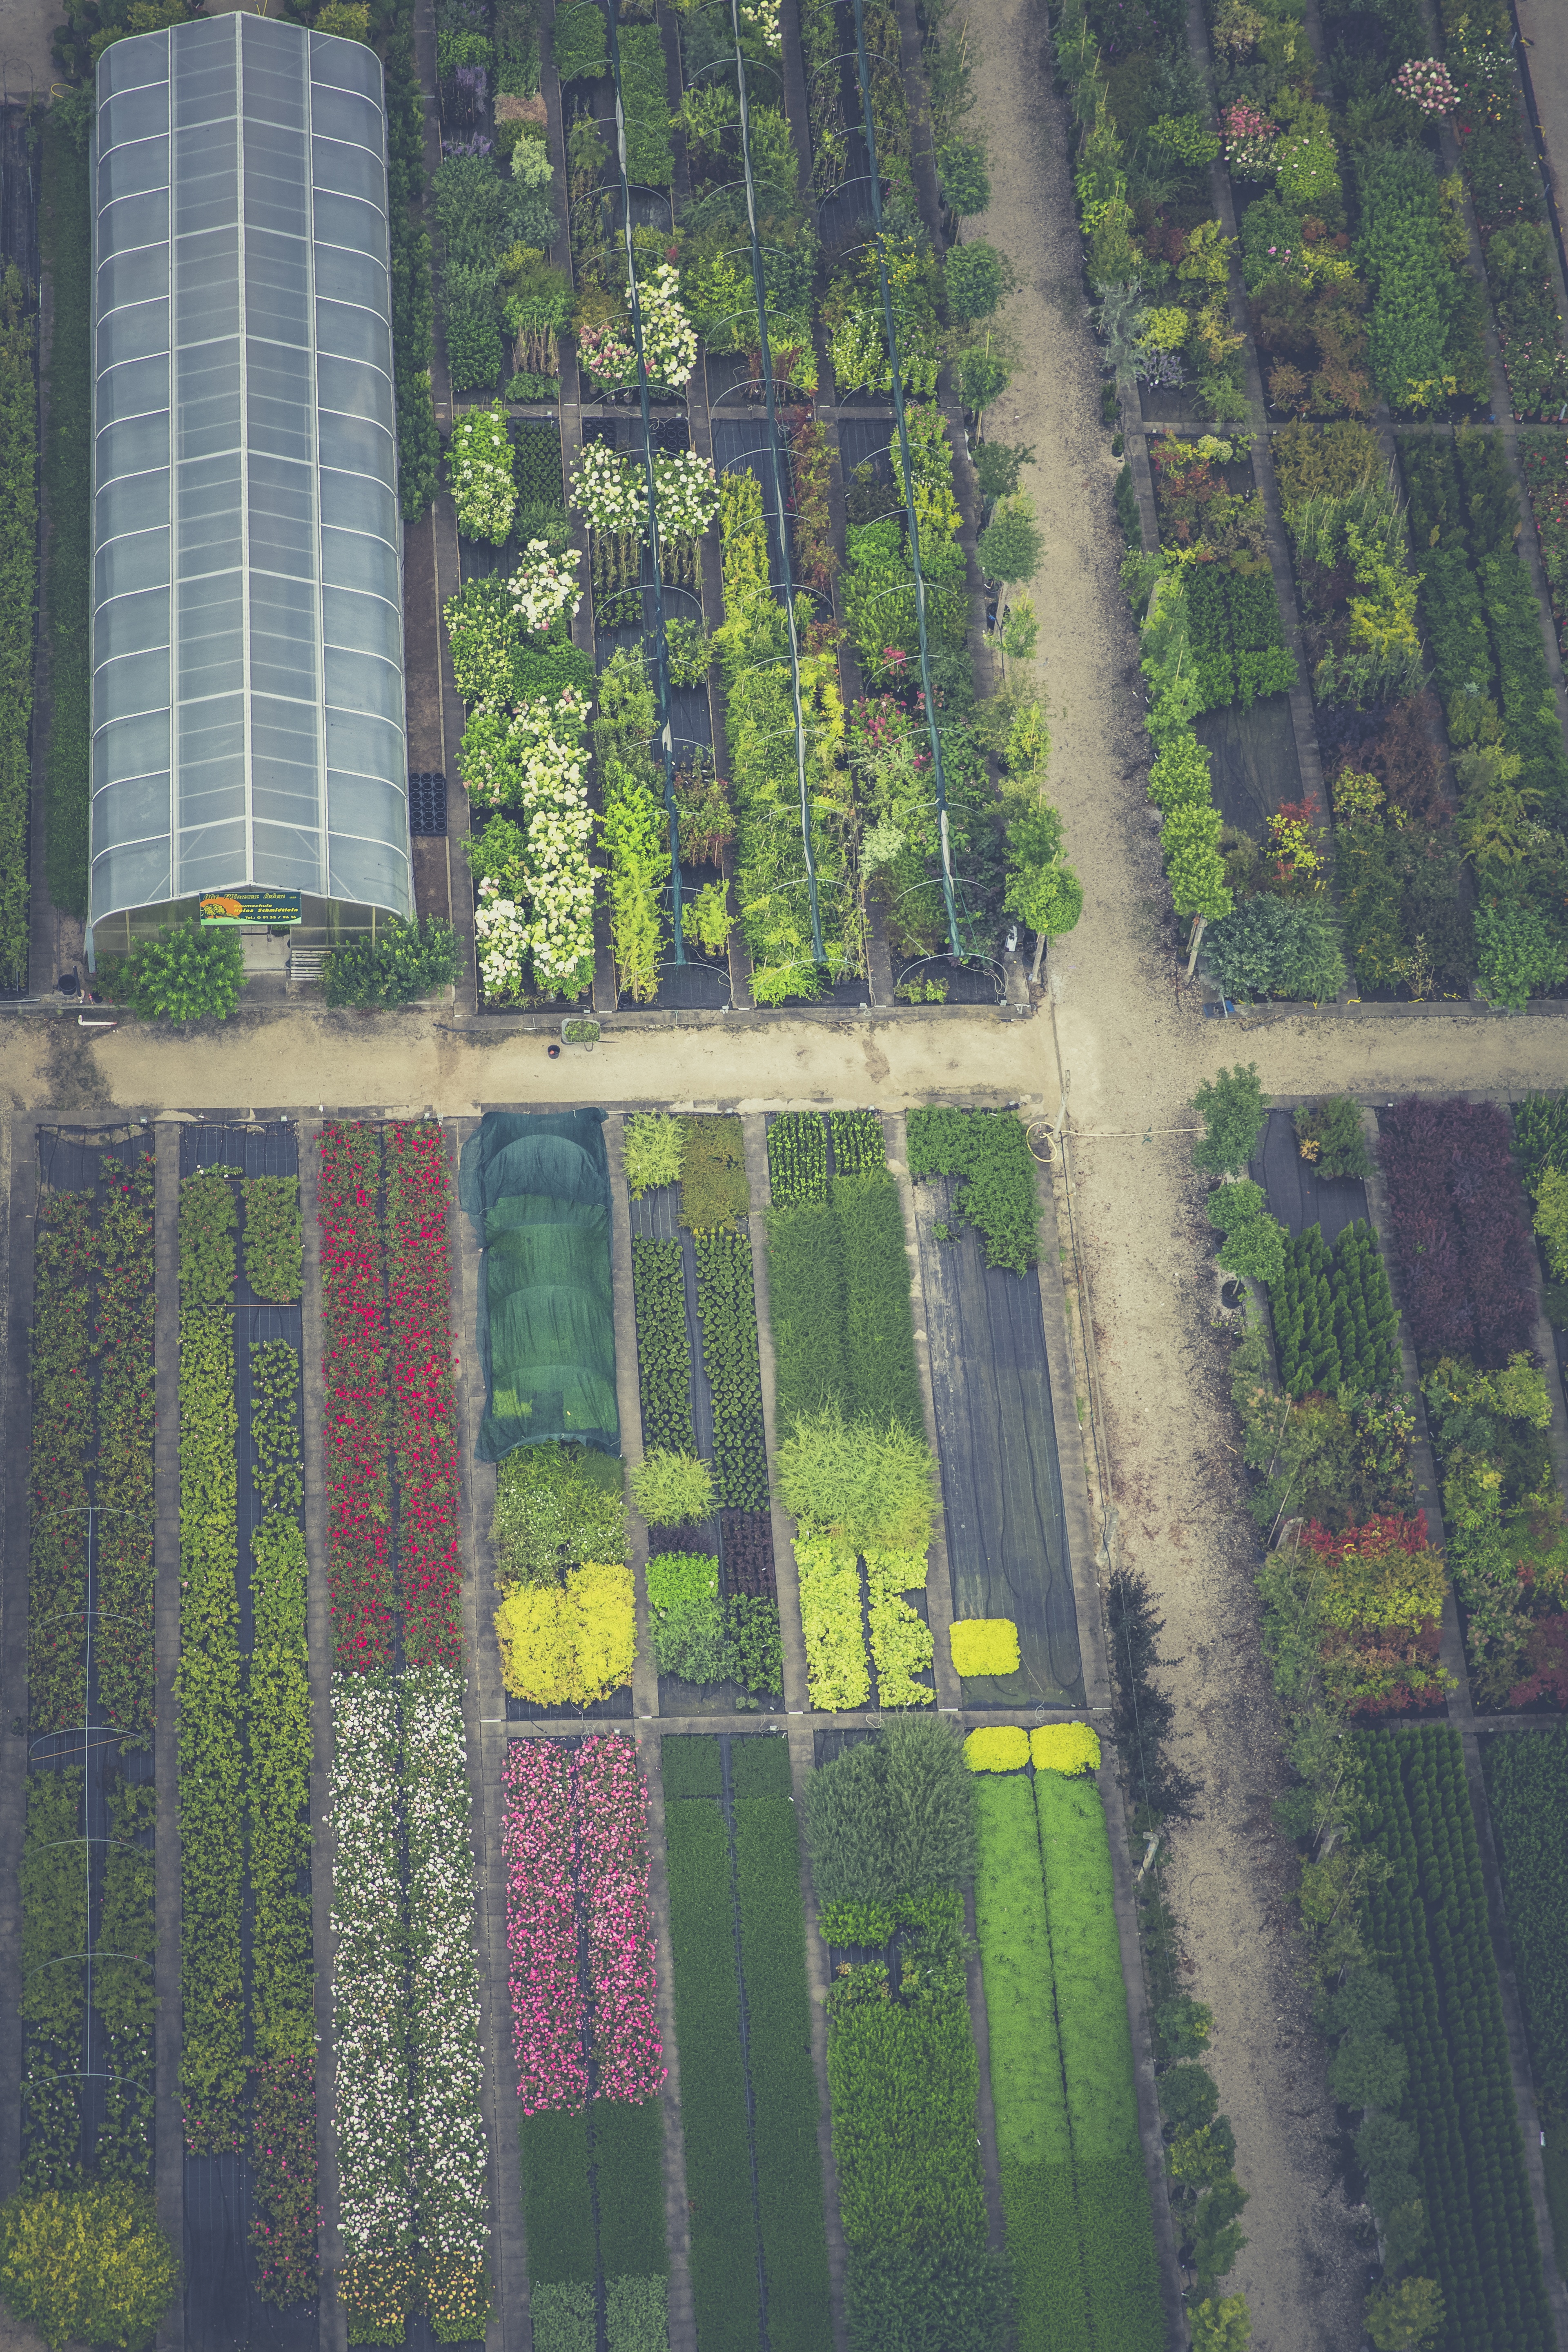
tree, nature, grass, blossom, plant, meadow, sunlight, flower, bloom, wall, summer, suburb, bush, bouquet, green, agriculture, garden, flora, greenhouse, flowers, from above, shrubs, habitat, packed, floristry, nursery, rural area, aerial photography, urban area, plant protection, residential area